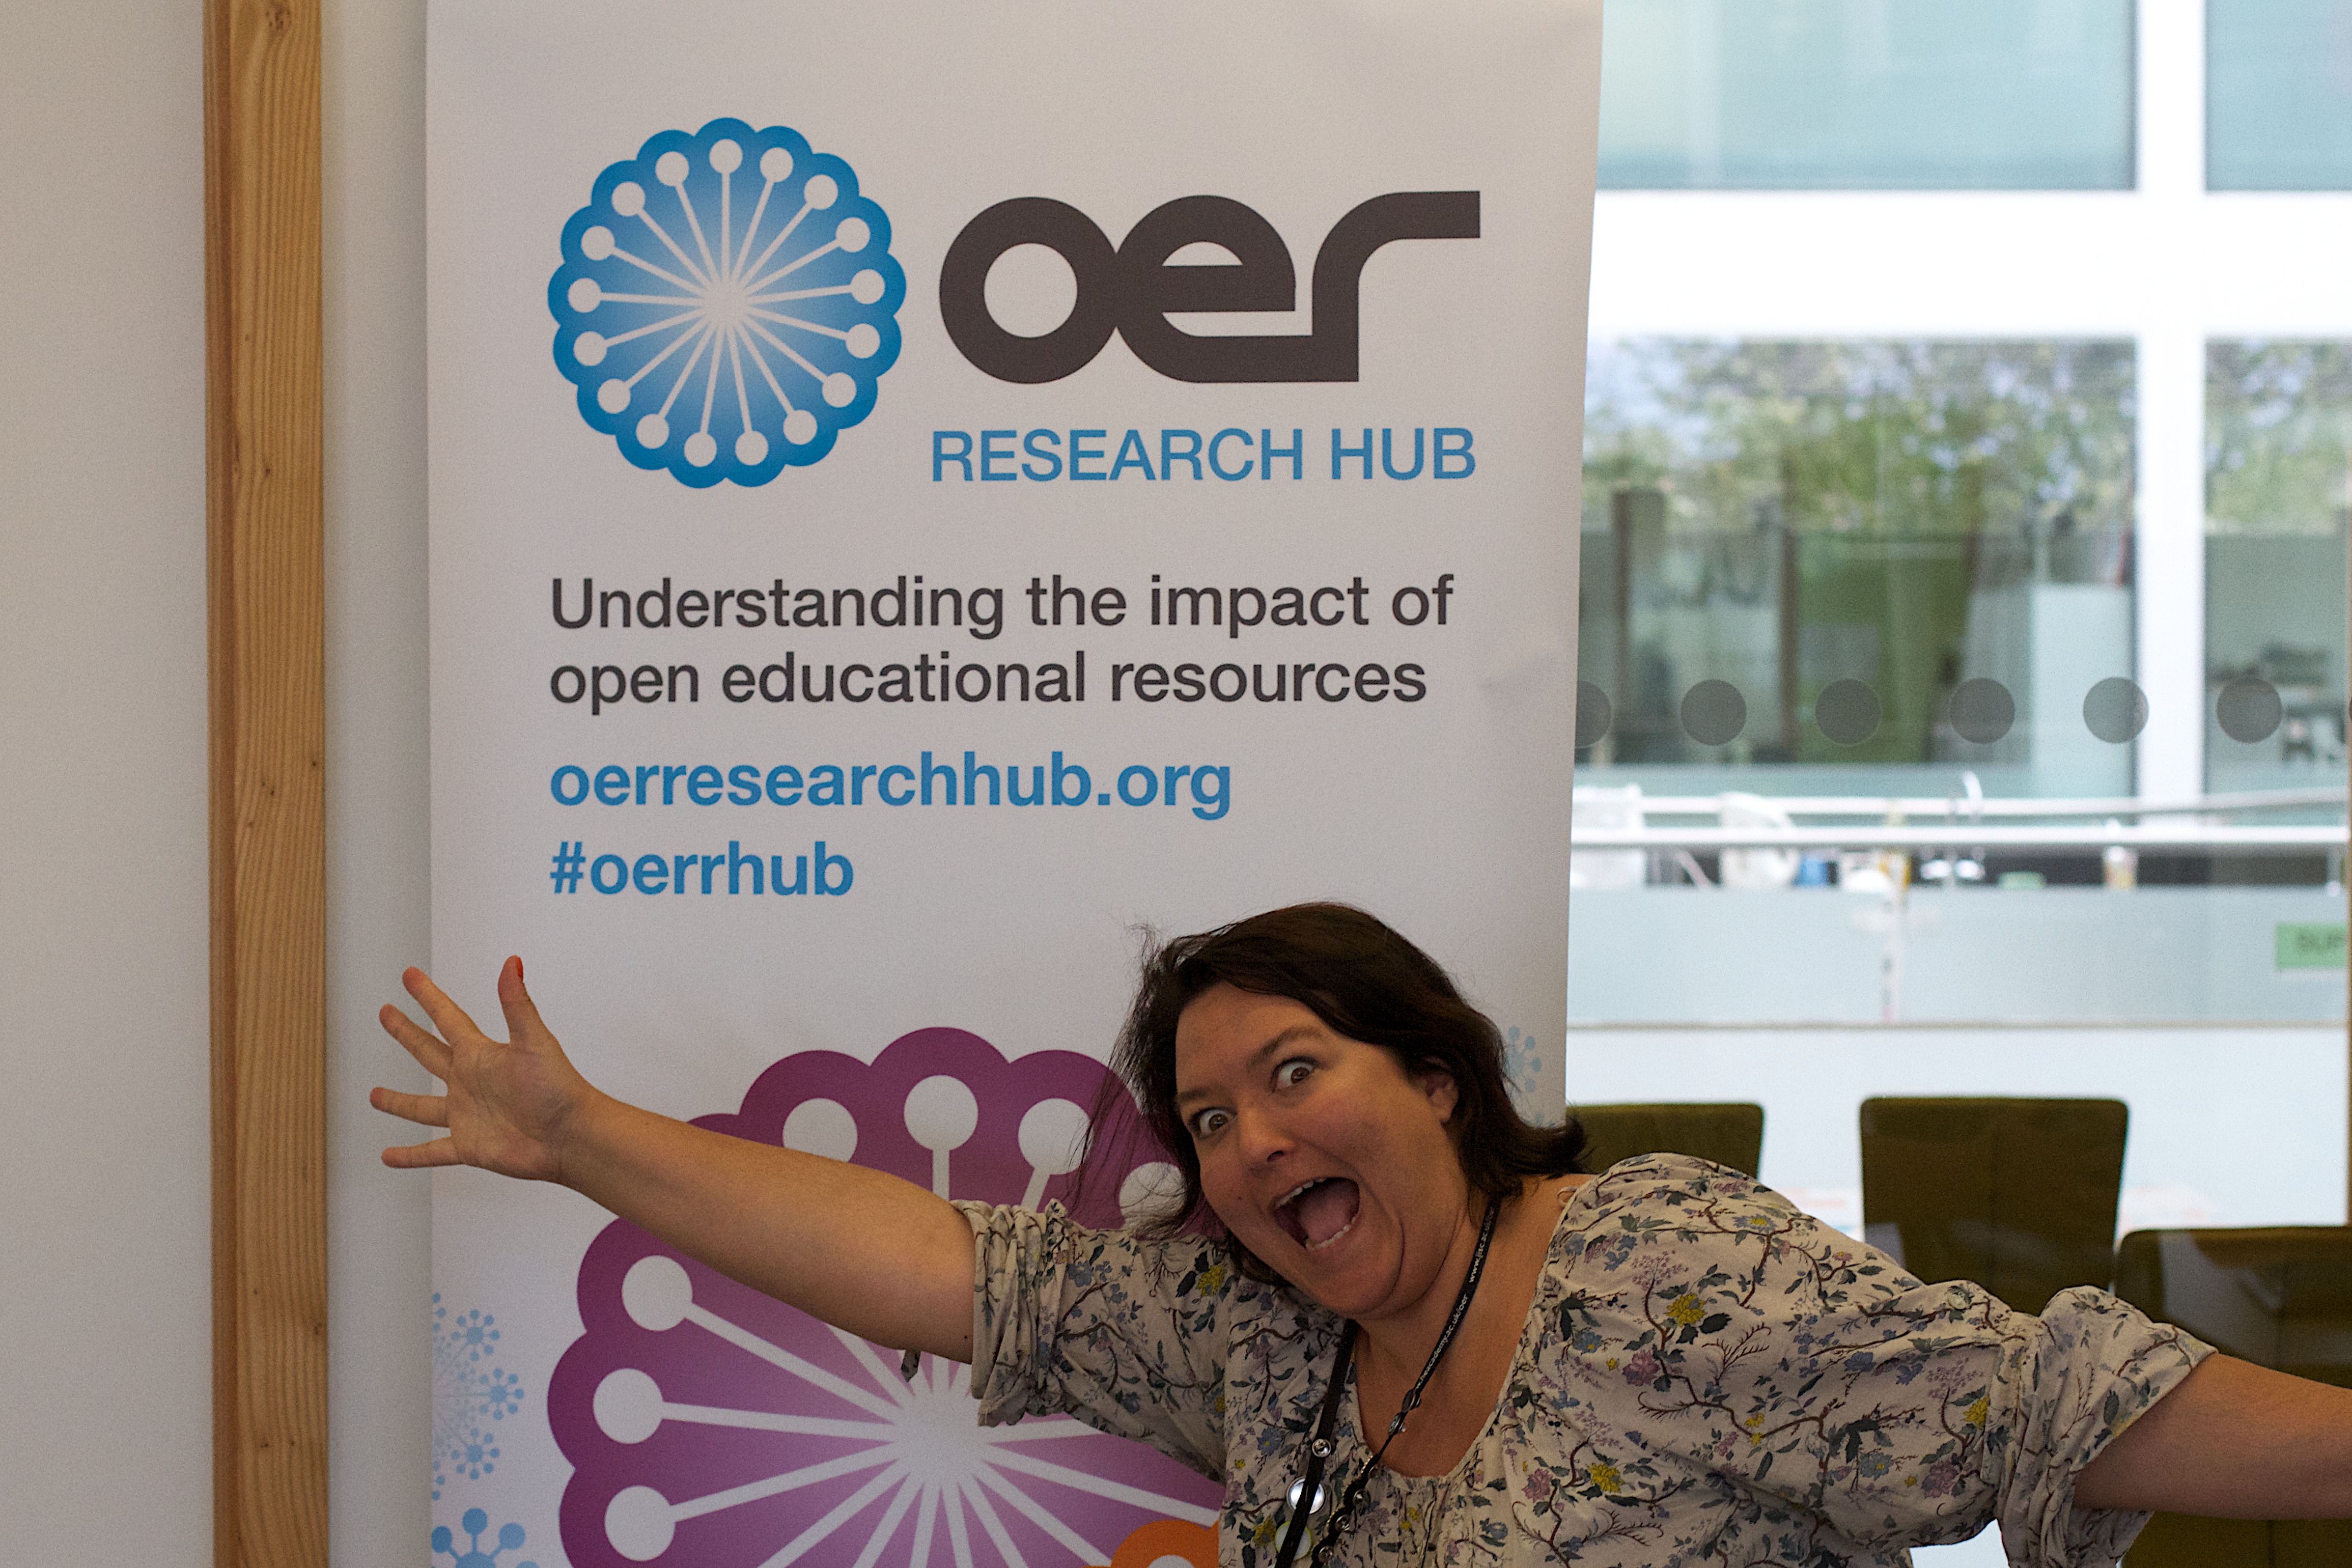
advertising, design